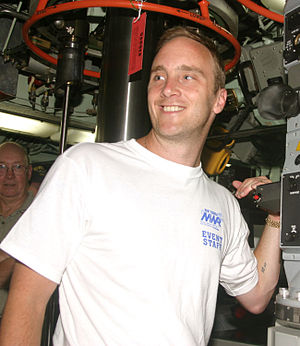
Jay Mohr
Jay Mohr er en amerikansk skuespiller og stand-up-komiker. Han er måske bedst kendt for sin rolle som professor Rick Payne i tv-serien Ghost Whisperer, som han medvirkede i, i to år. Han er også kendt for at spille titelrollen i CBS sitcom Gary Unmaried, der løb fra 2008 til 2010.